Baltasar Kormákur

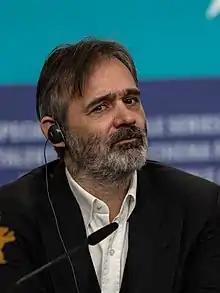
Baltasar in 2022

Baltasar Kormákur Baltasarsson is an Icelandic actor, theatre and film director, and film producer. He directed the films "101 Reykjavík", "The Sea", "A Little Trip to Heaven", "Contraband", "2 Guns", "Everest", "Touch", and the TV series "Katla".